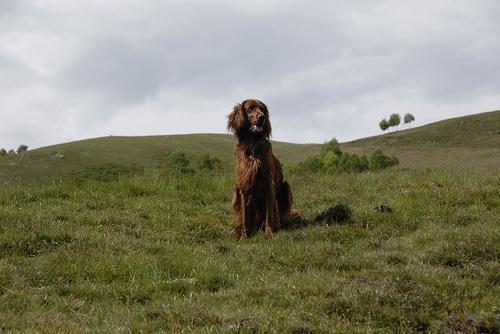
Irish_setter